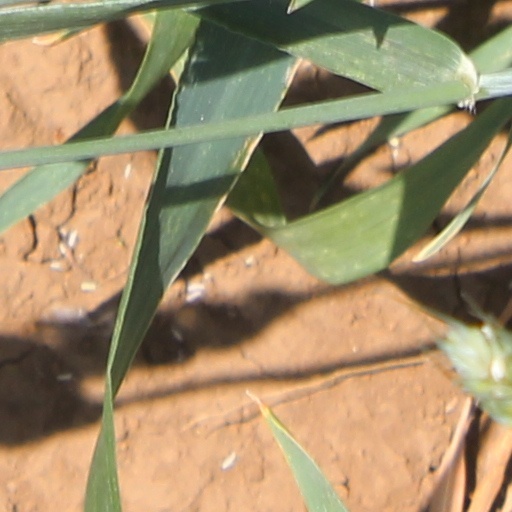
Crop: wheat